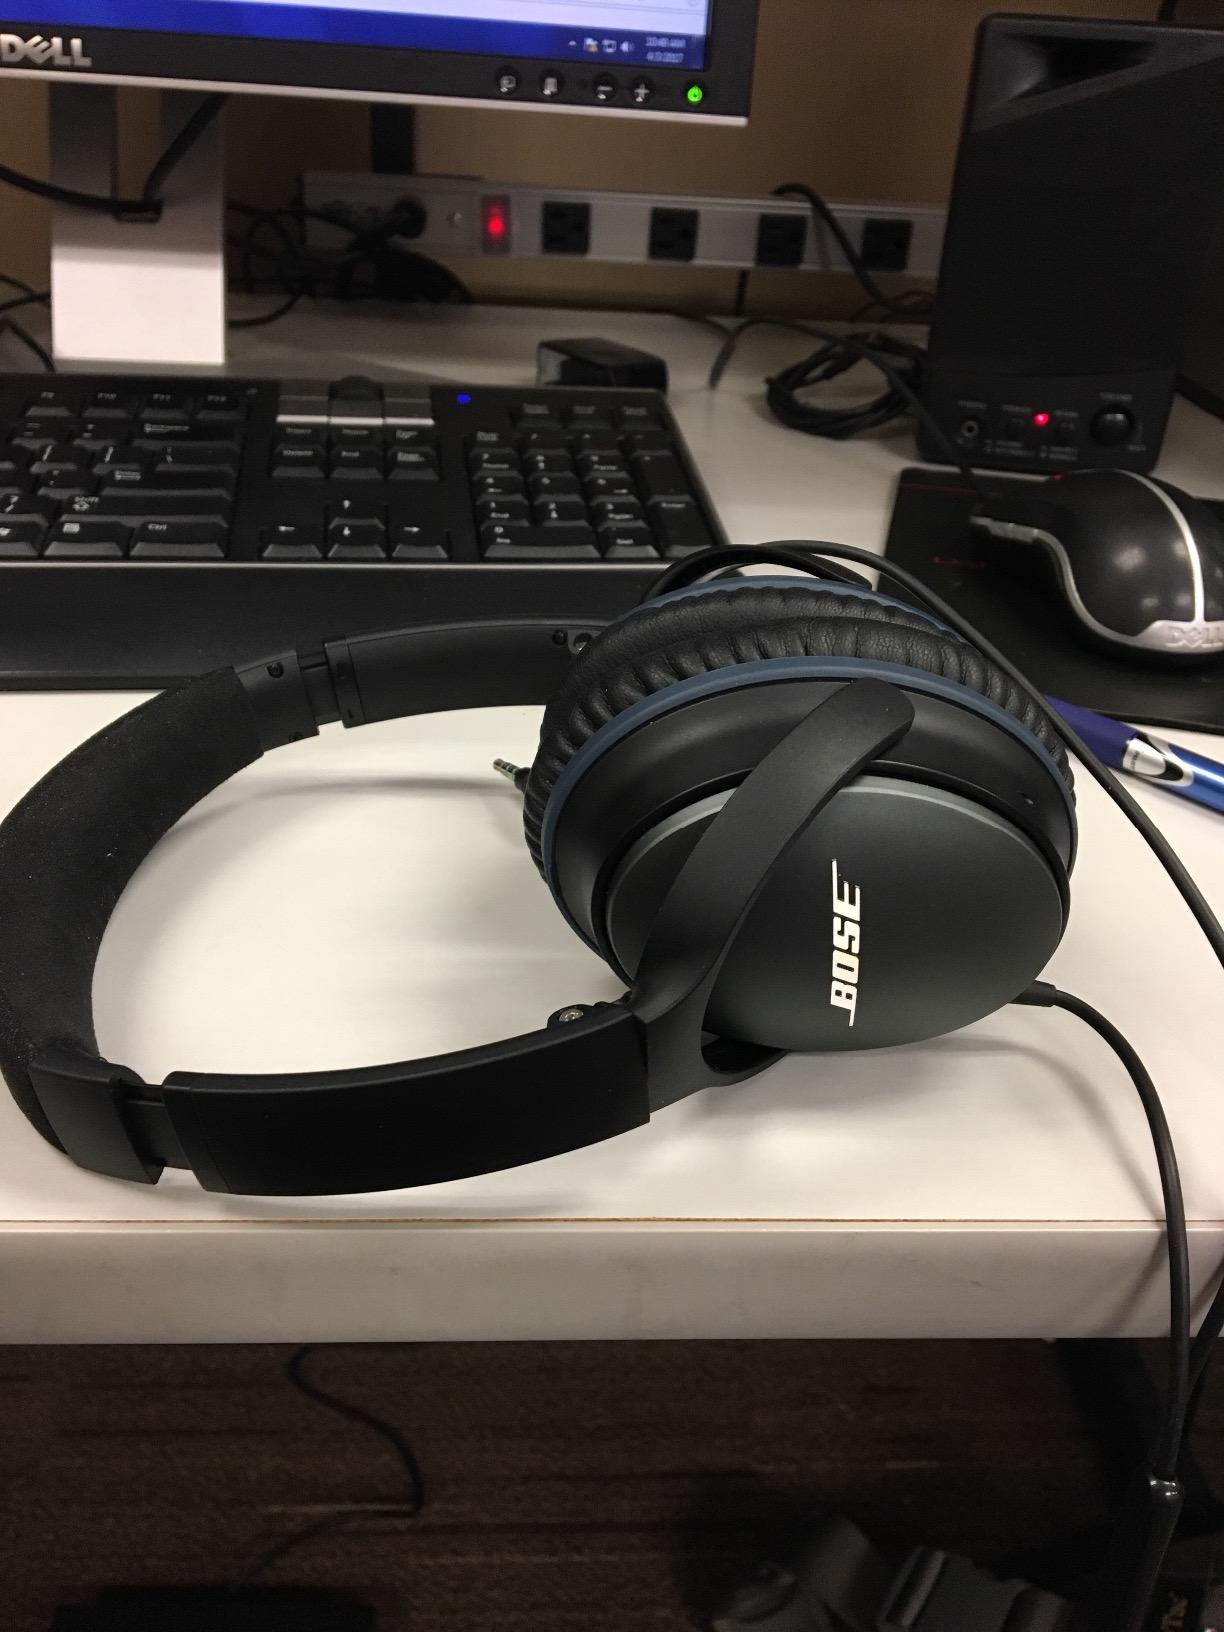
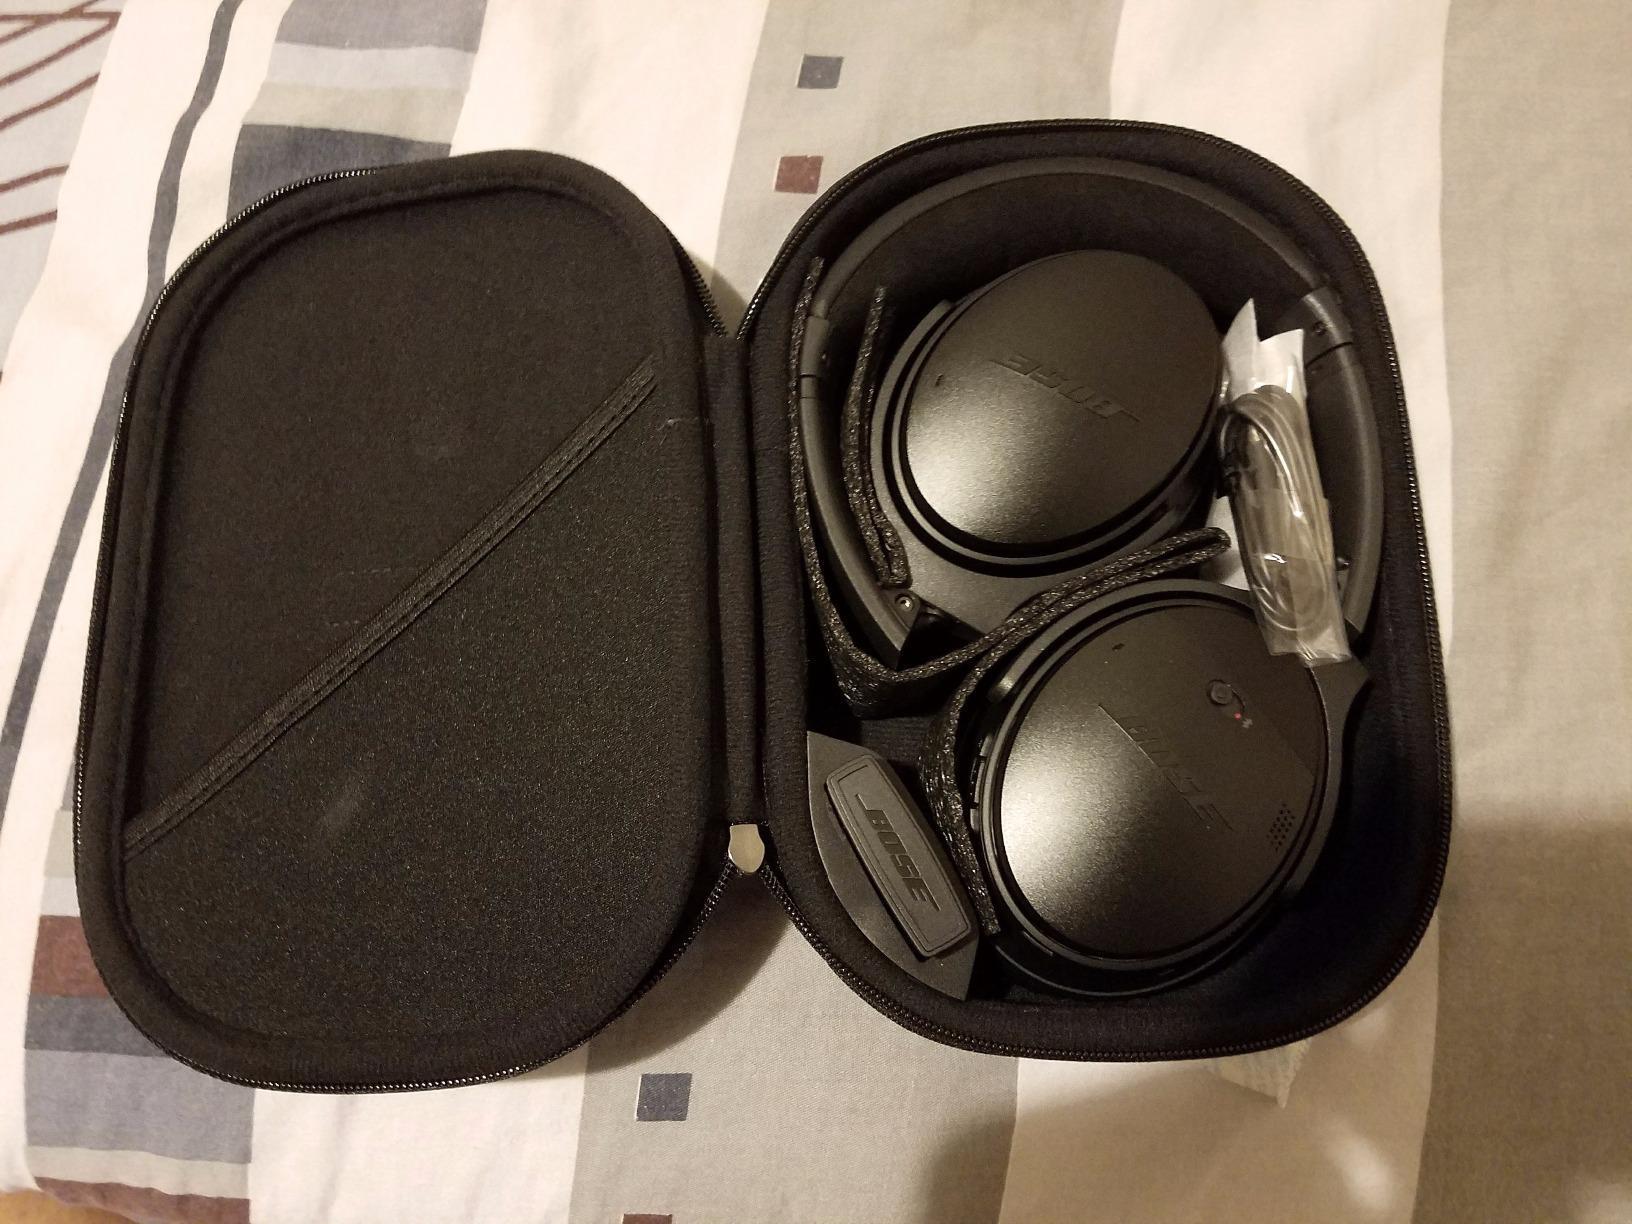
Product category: headphones
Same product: no